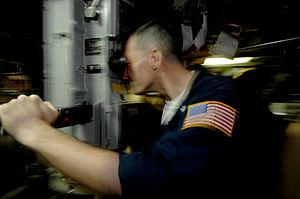
Stargate : Continuum ou La Porte des étoiles : Continuum au Québec, est un vidéofilm réalisé par Martin Wood. Tourné en 2007, il est disponible en DVD et en Blu-Ray depuis le 29 juillet 2008 en Amérique du Nord et le 10 septembre 2008 en France, au Benelux et en Suisse.